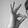
ASL letter: F